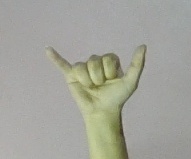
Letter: ya